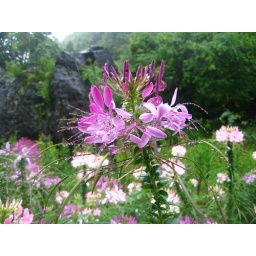
flower in HamRong mountain - SaPa ~Heesi~